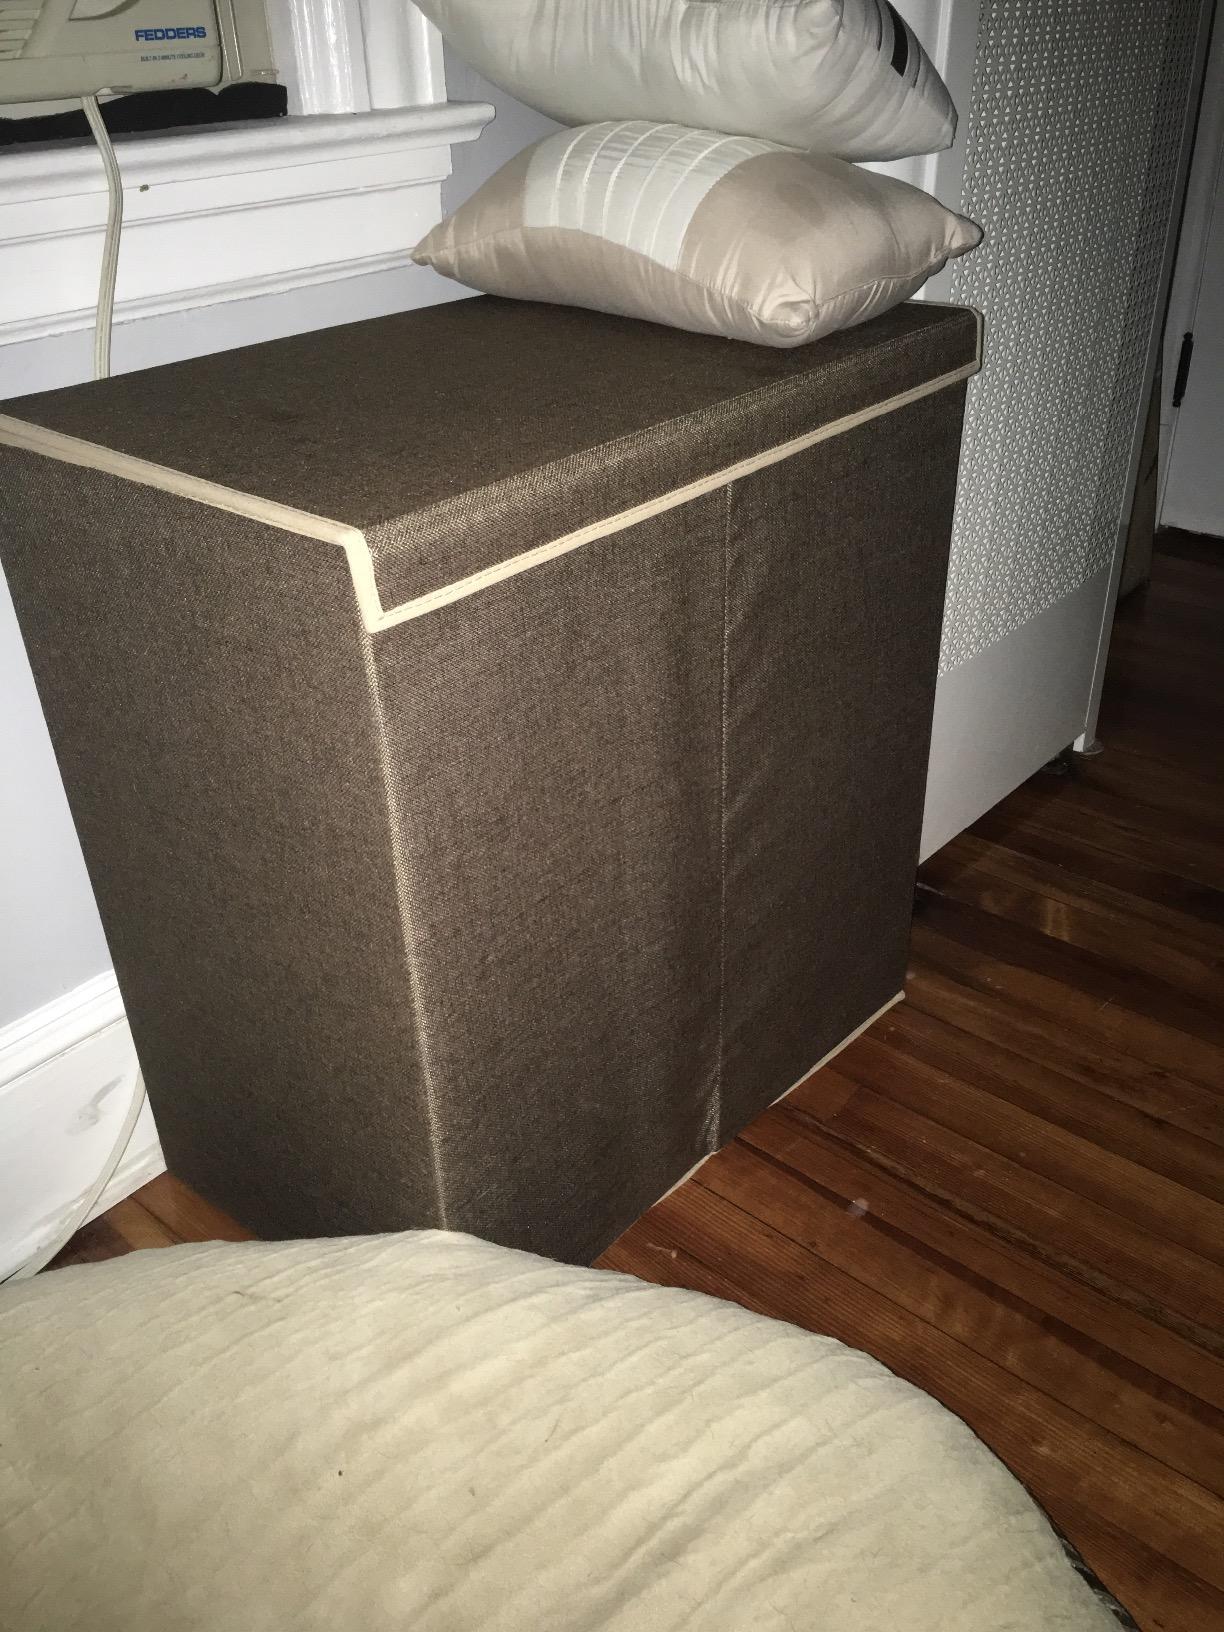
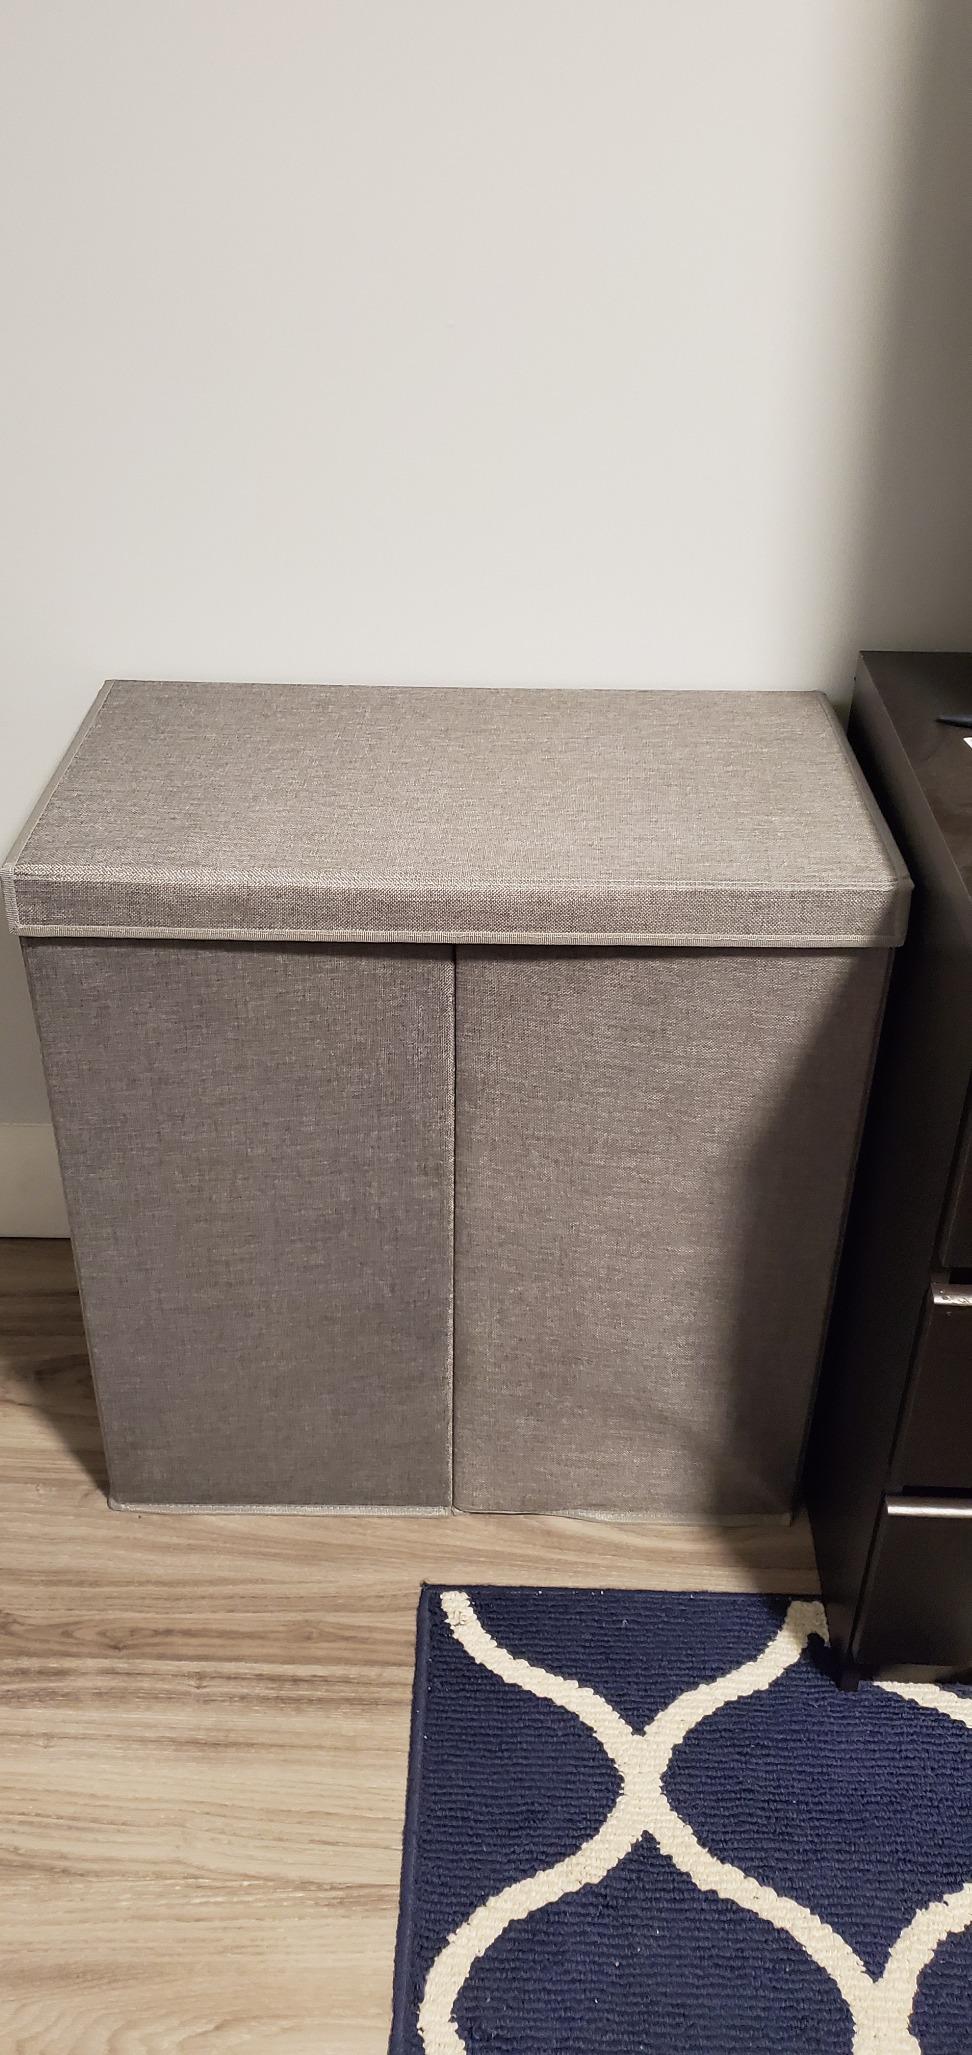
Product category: items_hamper
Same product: no